Tiger by the Tail (1970 film)

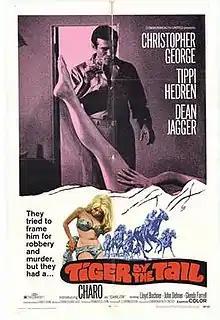
Theatrical release poster

Tiger by the Tail is a 1970 American drama film directed by R. G. Springsteen, written by Charles A. Wallace, and starring Christopher George, Tippi Hedren, Dean Jagger, John Dehner, Charo, Lloyd Bochner and Glenda Farrell. Shot in 1968, the film was released in January 1970, by Commonwealth United Entertainment.